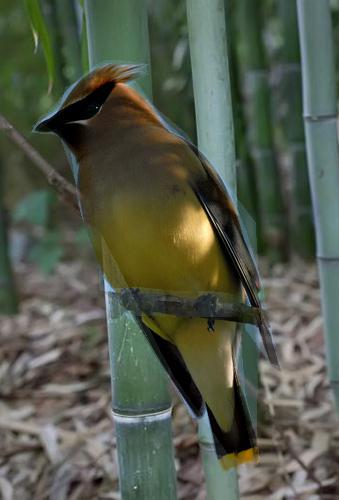
Bird species: Cedar_Waxwing
Bird type: landbird
Background: land